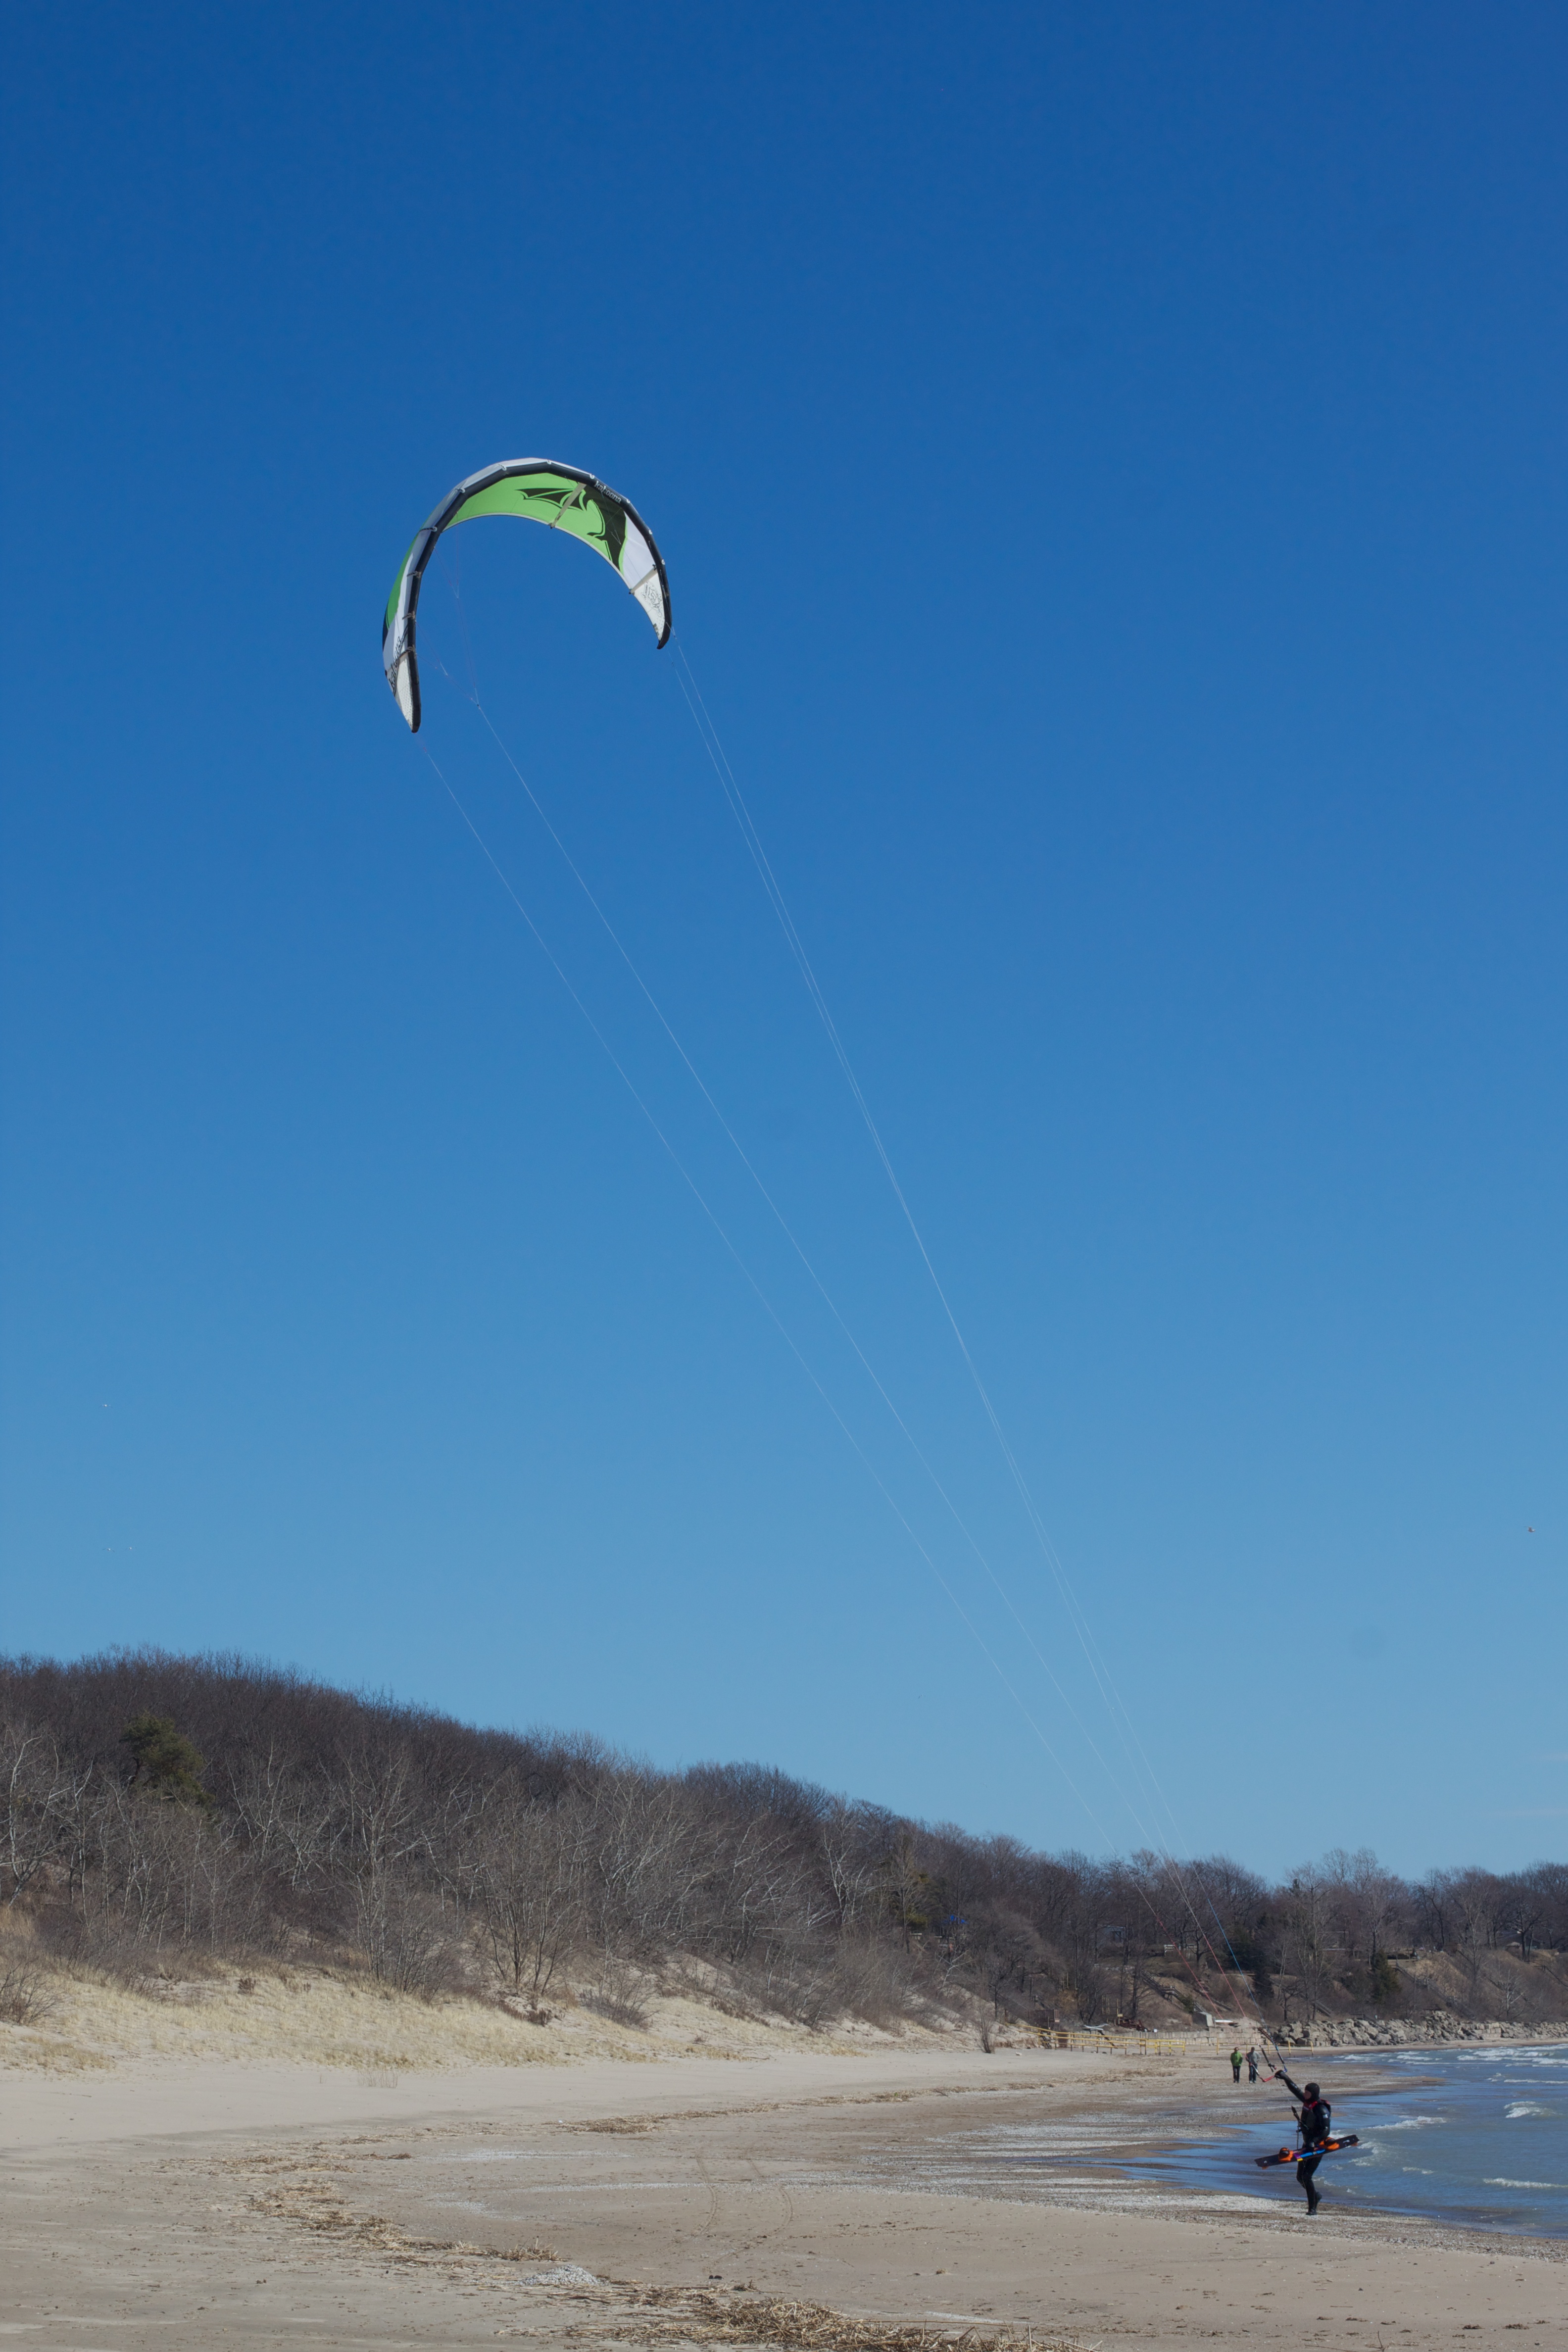
extreme sport, toy, paragliding, sports, kitesurfing, air sports, windsports, kite sports, sport kite